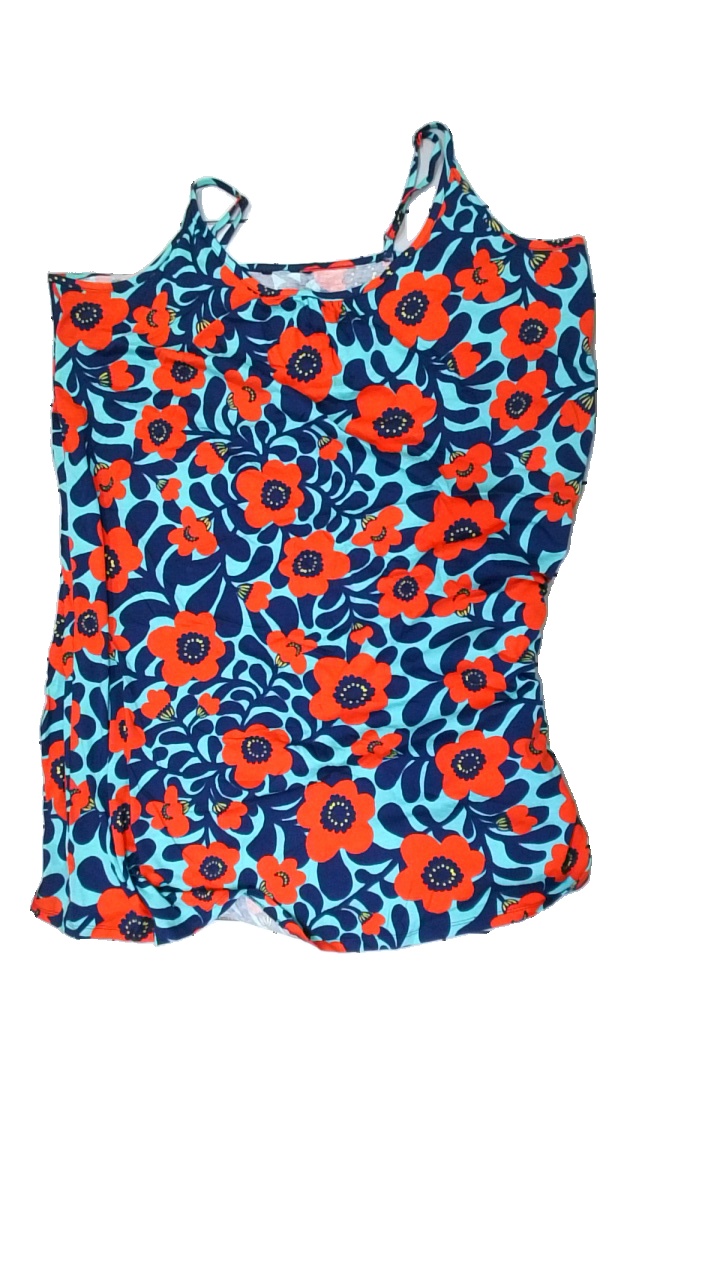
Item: Dress (Ladies)
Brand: Cellbes
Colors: Red, Blue, Turquoise, Multicolor
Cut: Loose, Oversize
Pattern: Floral print
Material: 100% cotton
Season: All
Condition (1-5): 3
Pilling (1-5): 3
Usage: Reuse
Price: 50-100